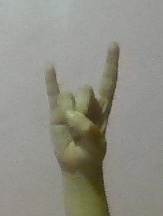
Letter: la